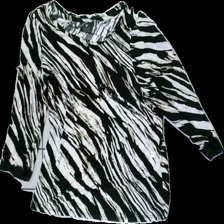
View: front
Type: Top
Category: Ladies
Brand: Not in the list
Brand text on label: Any way
Colors: Black, Grey, White
Material: 100% Polyester
Pattern: Animal print
Cut: C-collar, Regular
Size: M
Damage: Pulled threads
Damage location: middle center
Price range: <50
Recommended usage: Recycle
Description: Black, white and beige top with animal print